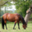
Label: horse